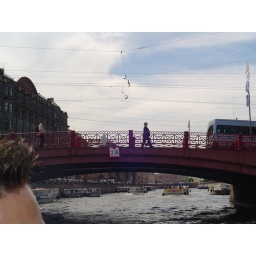
The red bridge here and the blue bridge in the distance